Answer in natural language. Considering the relative positions, where is Doorway (highlighted by a green box) with respect to Doorway (highlighted by a blue box)? Choose between the following options: below or above
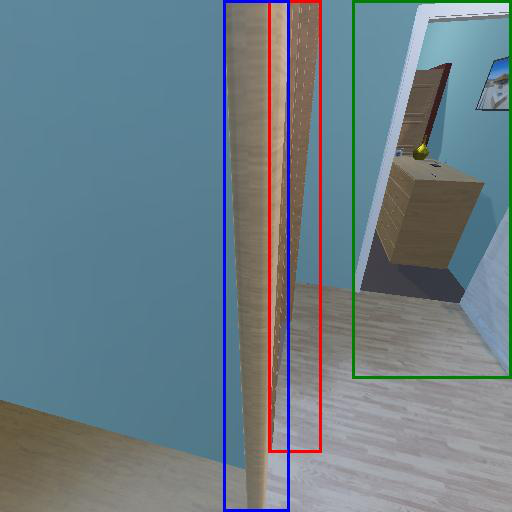
<answer>above</answer>